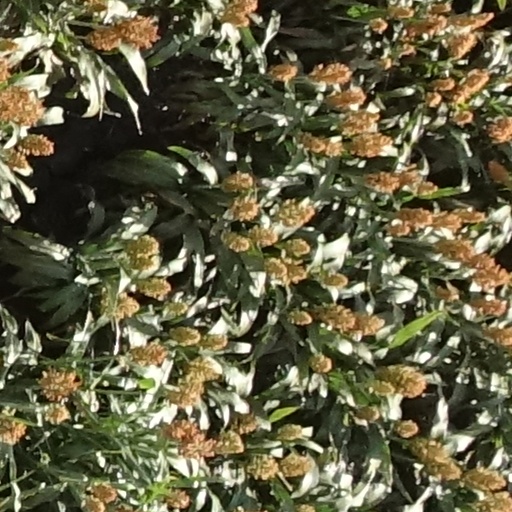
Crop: sorghum